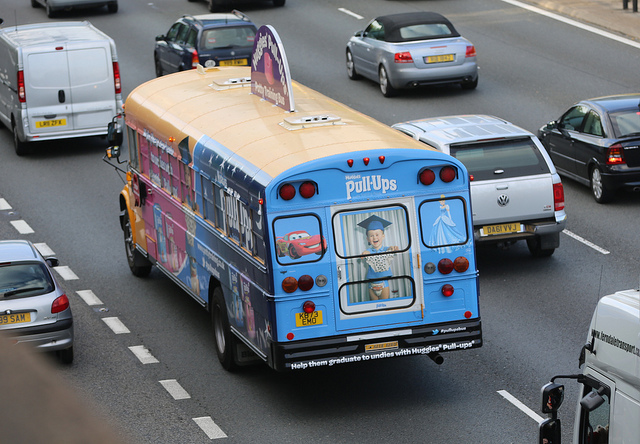
a decorated bus in the middle lane of traffice

A bus with a pull-ups ad on it in the middle of traffic.

A bus is riding down the street in traffic.

A bus is driving down the highway with an ad for Pull-Ups on it.

The bus has a colorful advertisement for pull-ups.